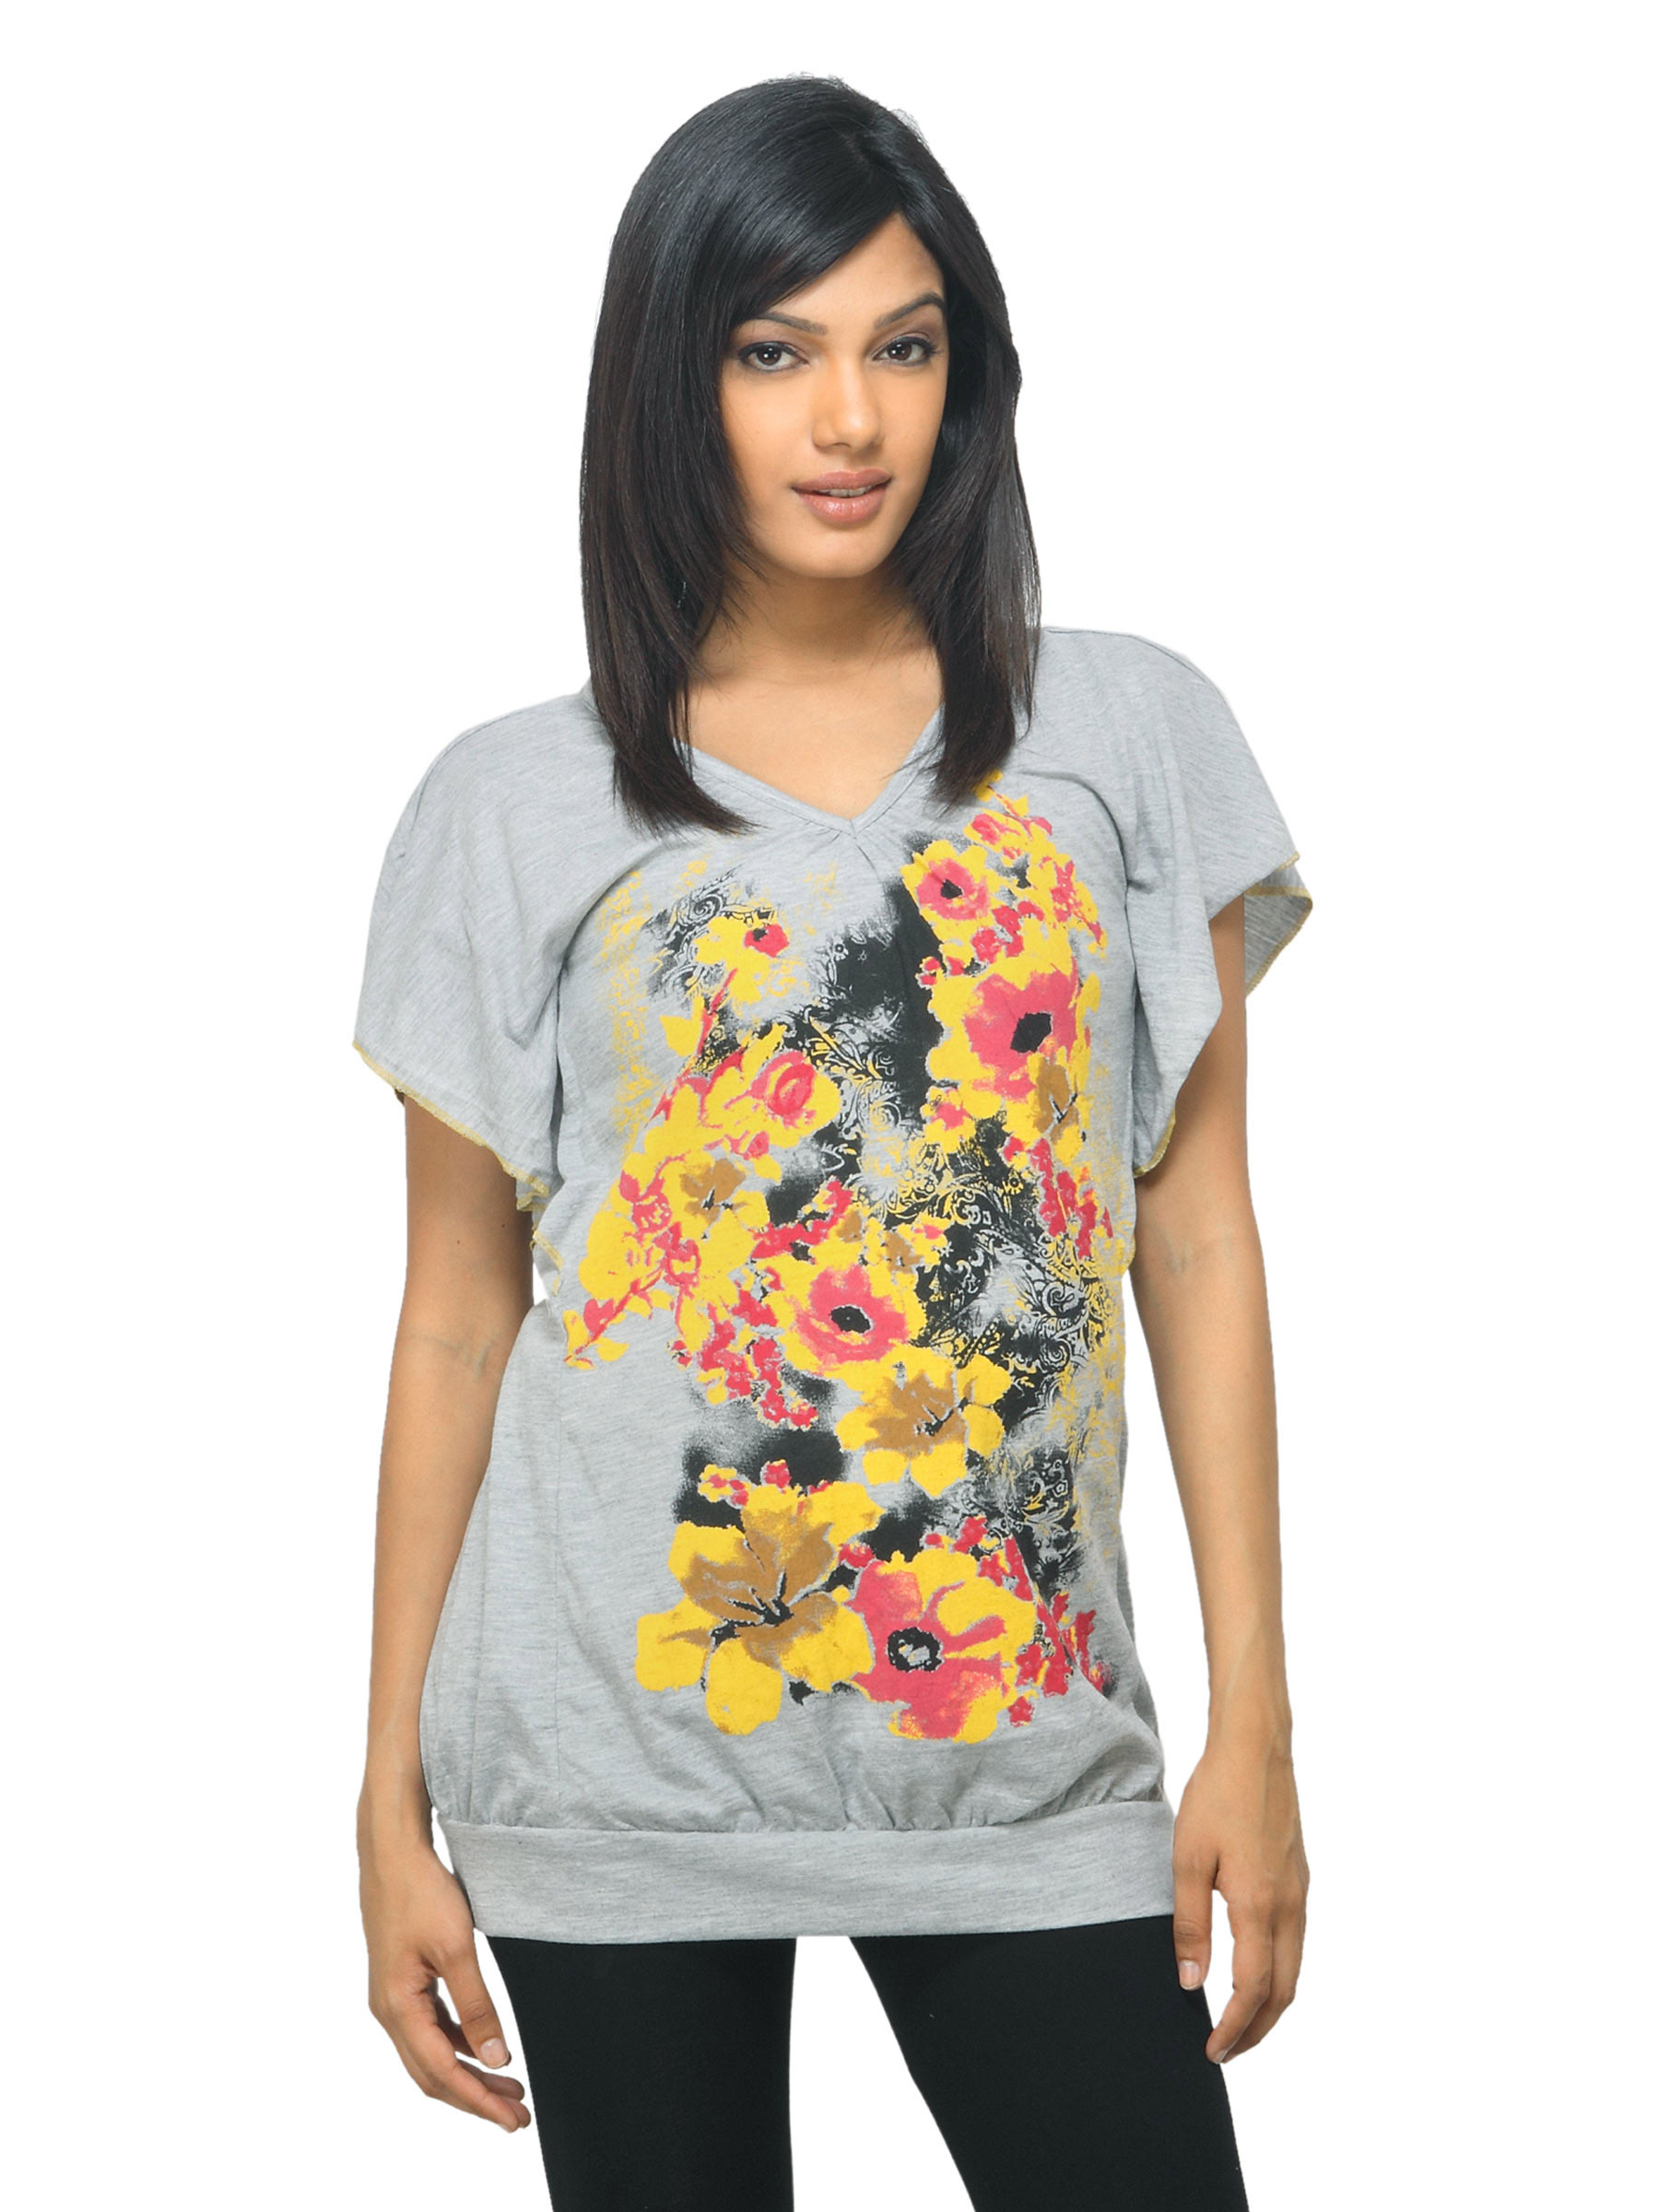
Sepia Women Printed Grey Top
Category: Apparel / Topwear / Tops
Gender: Women
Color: Grey
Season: Summer 2012
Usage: Casual